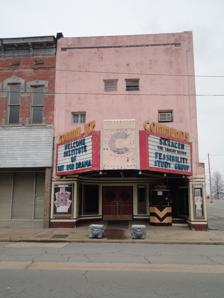
Building: Community Theatre (Pine Bluff, Arkansas)
Country: United States of America
Year built: 1951
United States historic place Community Theatre U.S. National Register of Historic Places U.S. Historic district Contributing property Location in Arkansas Show map of Arkansas Location in United States Show map of the United States Location 207 W. 2nd Ave., Pine Bluff, Arkansas Coordinates 34°13′49″N 92°0′17″W / 34.23028°N 92.00472°W / 34.23028; -92.00472 Built 1951 Architectural style Moderne Part of Pine Bluff Commercial Historic District ( ID08000438 ) NRHP reference No. 04000507 Significant dates Added to NRHP May 26, 2004 Designated CP May 20, 2008 The Community Theatre is a historic theatre building at 207 West 2nd Avenue in Pine Bluff, Arkansas .  It is a two-story brick building, finished in stucco , with Moderne styling.  It was built in 1889, and housed first a furniture store, and then a five and dime , before being converted for theatrical use in the 1920s.  Its present Moderne styling dates to renovations made in the wake of a 1951 fire. The building was listed on the National Register of Historic Places in 2004. See also National Register of Historic Places listings in Jefferson County, Arkansas References